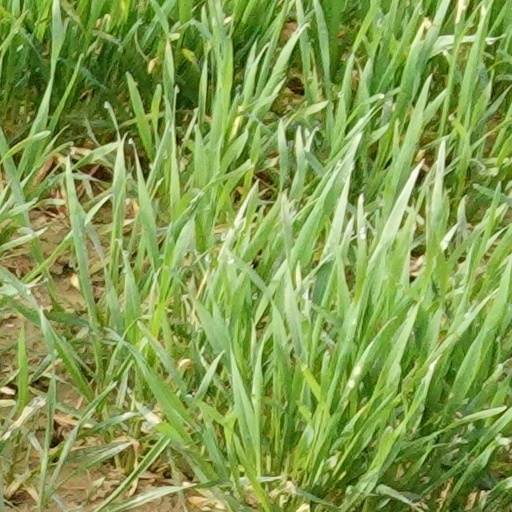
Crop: wheat